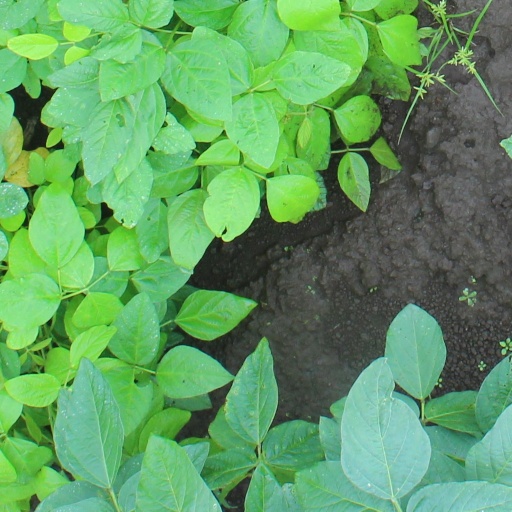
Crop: soybean